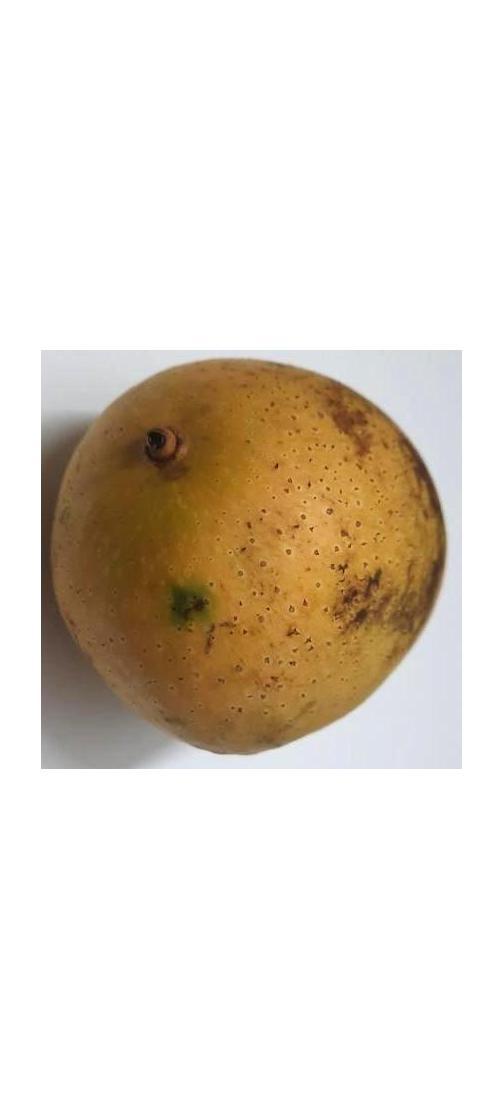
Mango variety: Ashshina Classic